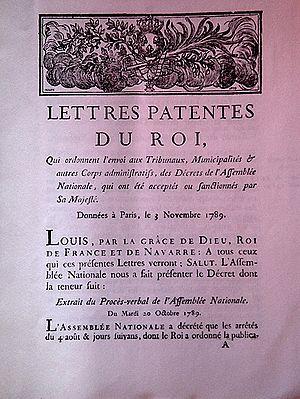
Une lettre patente était sous l'Ancien Régime une sorte d'acte législatif émis par le souverain, rendant public et opposable à tous un privilège, c'est-à-dire un droit, attaché à un statut, un bien matériel ou immatériel ou son exploitation.
La Déclaration des droits de l'homme et du citoyen de 1789 est un texte fondamental de la Révolution française, qui énonce un ensemble de droits naturels individuels et les conditions de leur mise en œuvre. Ses derniers articles sont adoptés le 26 août 1789.